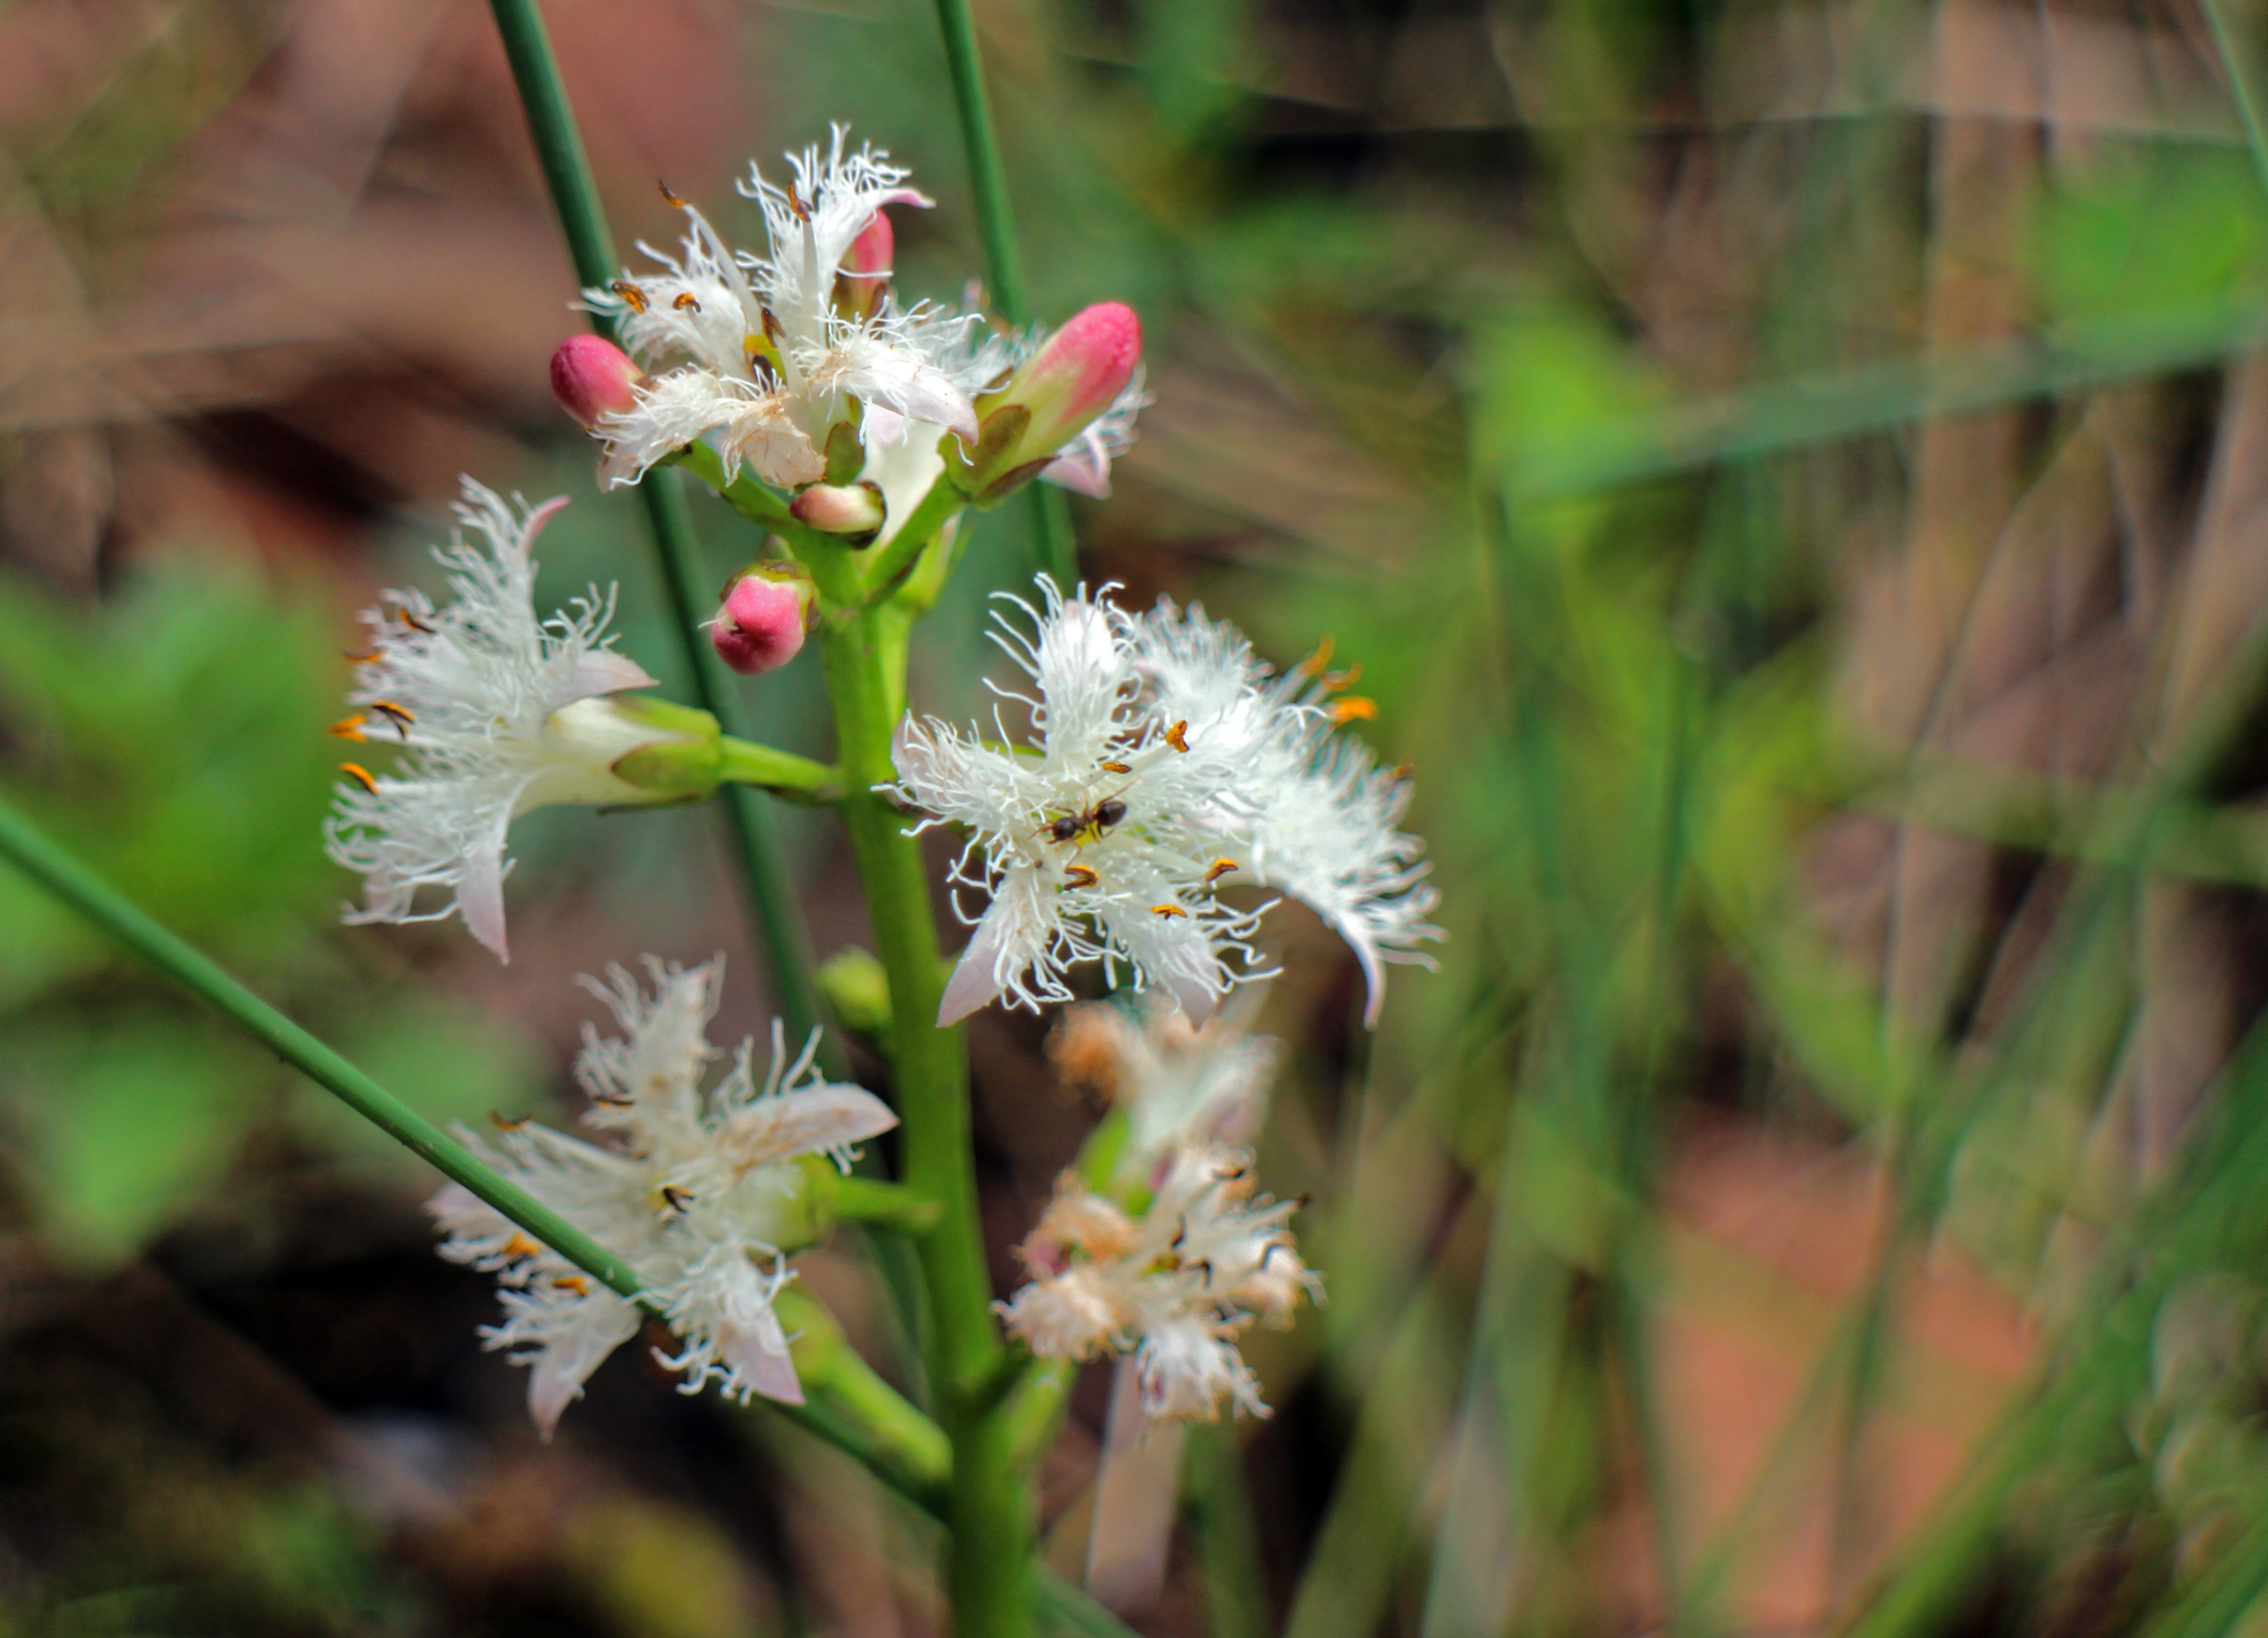
nature, blossom, plant, white, meadow, flower, bloom, herb, produce, botany, flora, fauna, wildflower, shrub, bud, nature conservation, macro photography, flowering plant, fever dress, land plant, sumpfpfanze